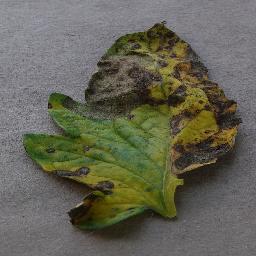
Label: Tomato___Early_blight